Halles-sous-les-Côtes

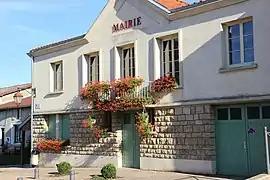
The town hall in Halles-sous-les-Côtes

Halles-sous-les-Côtes is a commune in the Meuse department in Grand Est in north-eastern France.